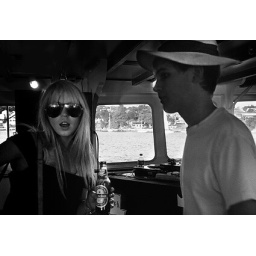
girl in glasses, boy in hat